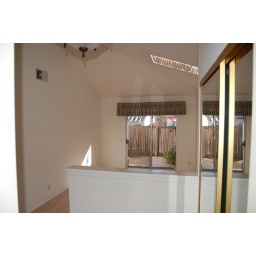
A reverse view of the bedroom as you come out the master bathroom door. Skylight in the cathedral ceiling.